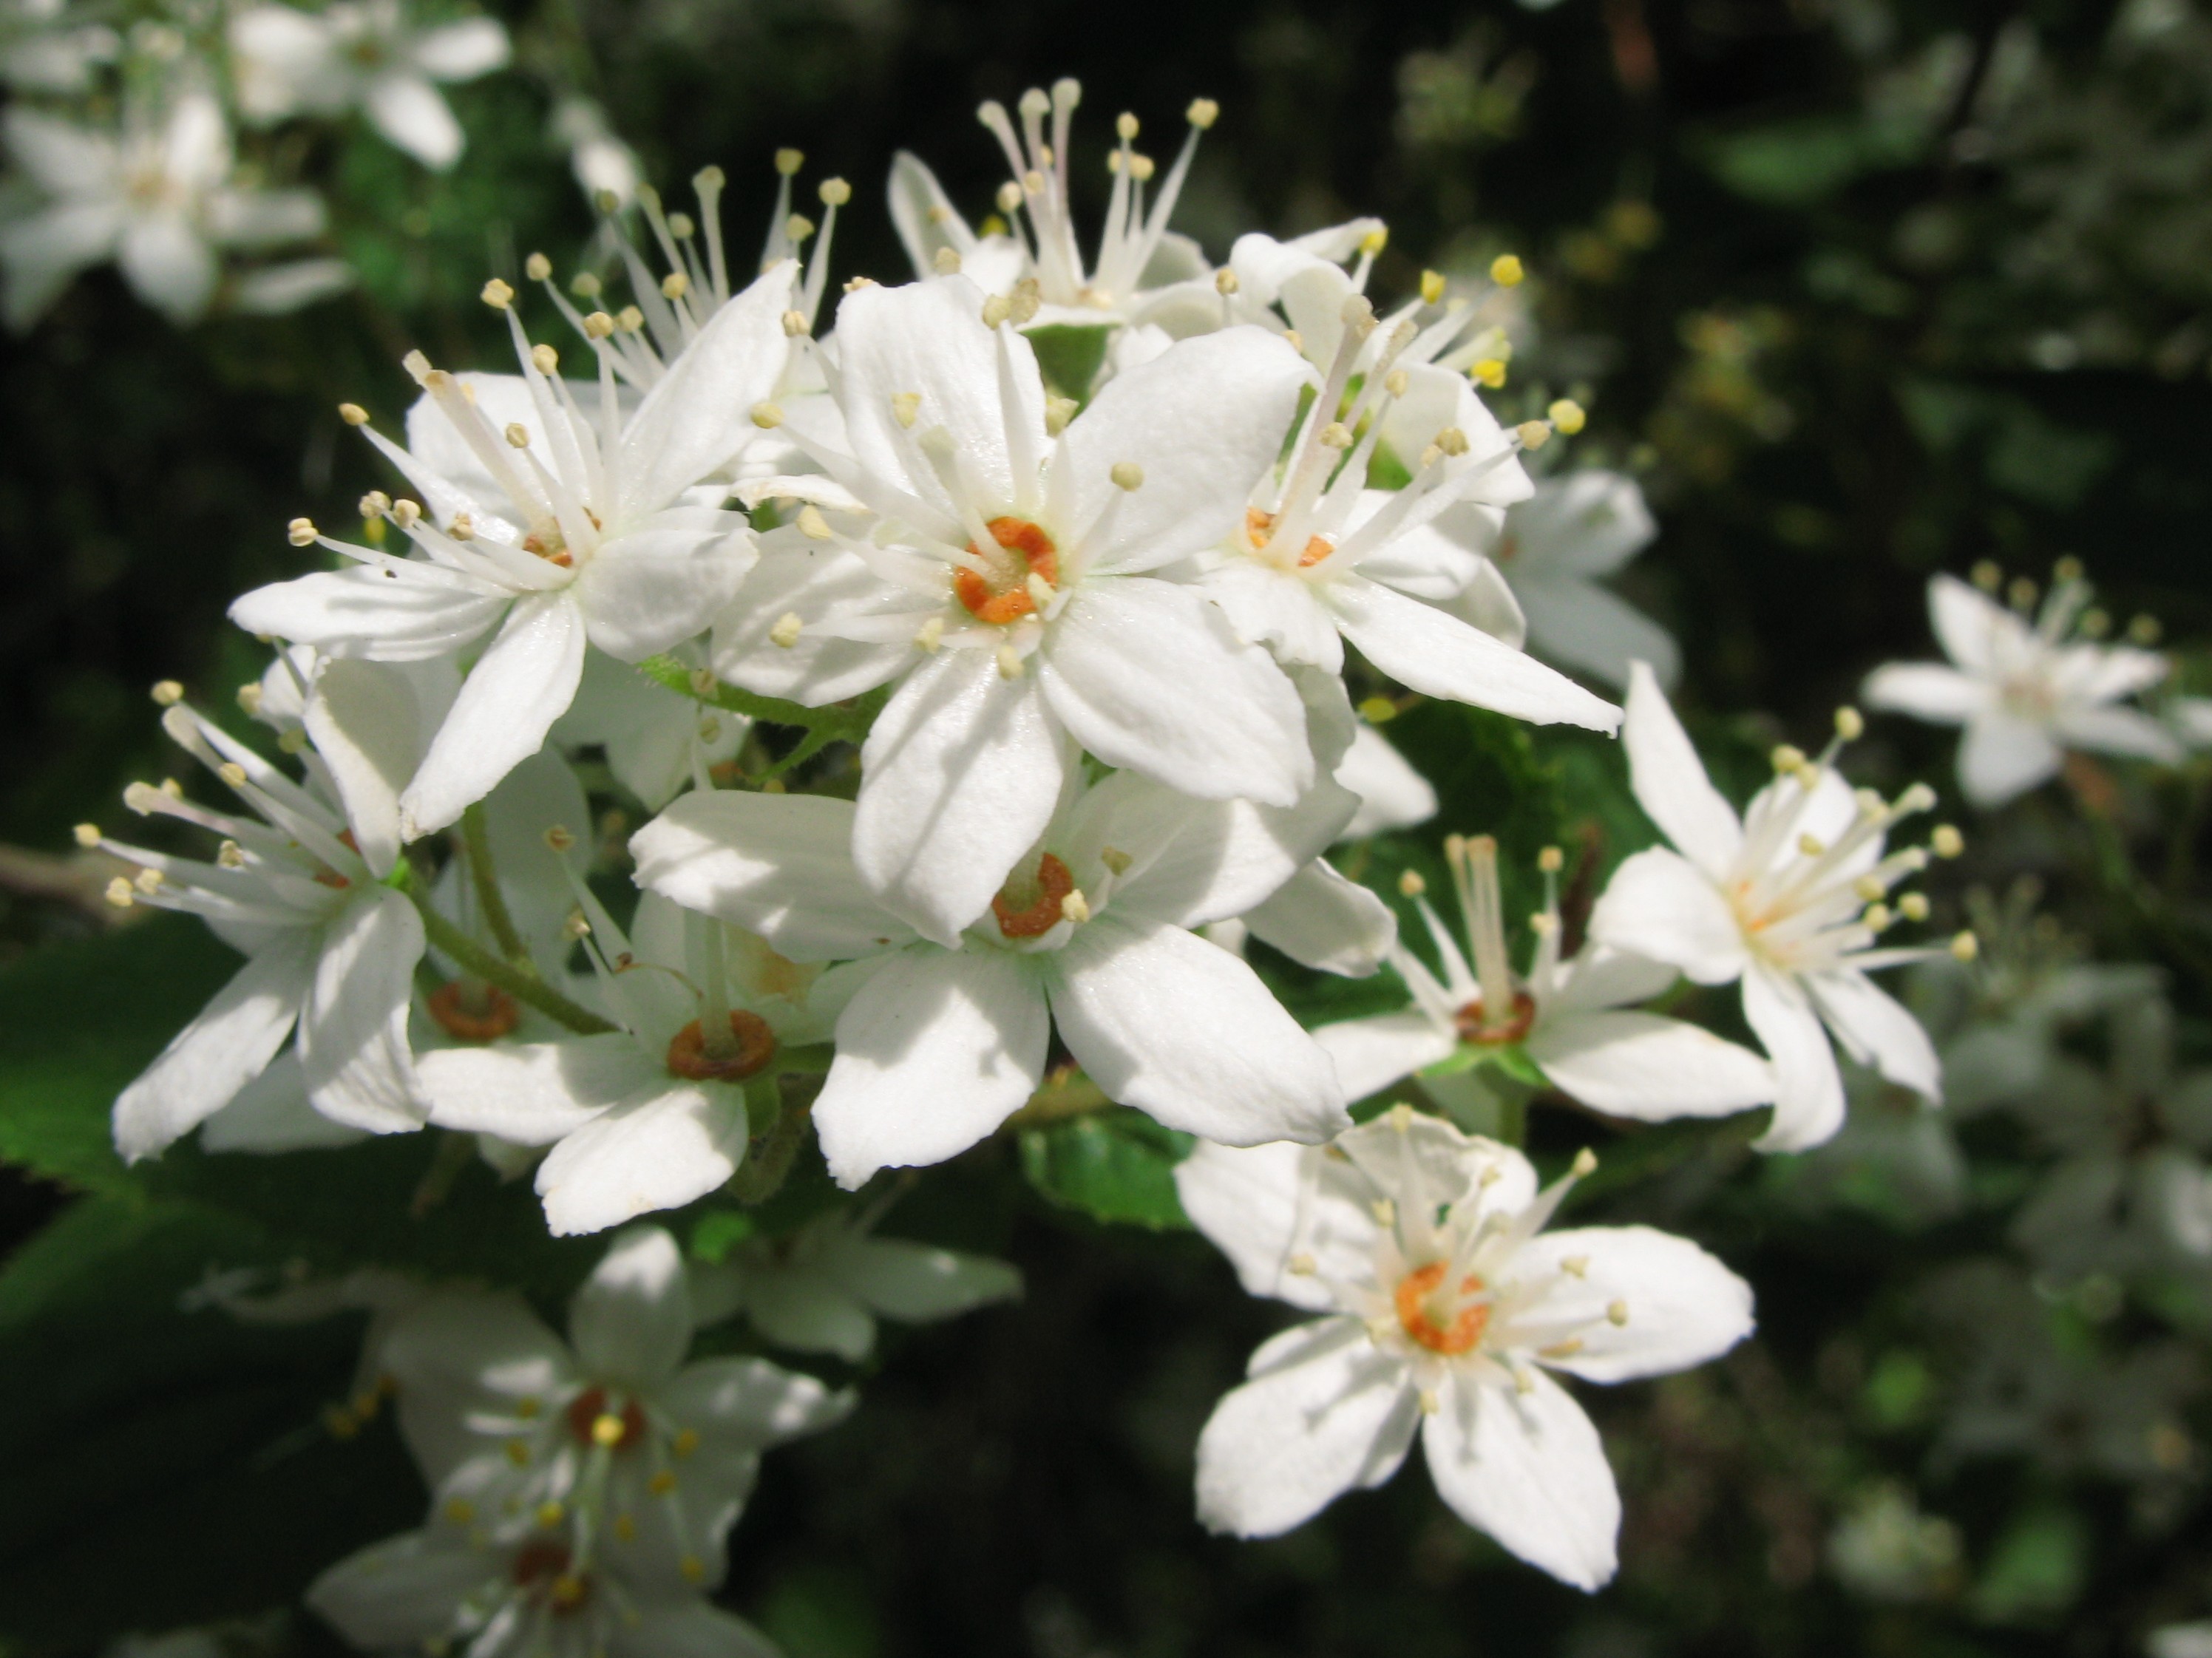
blossom, plant, white, flower, food, high, produce, botany, flora, wildflower, shrub, hires, flowerpicturesnolimits, hi, res, powershotg7, canong7, jasmine, flowering plant, land plant